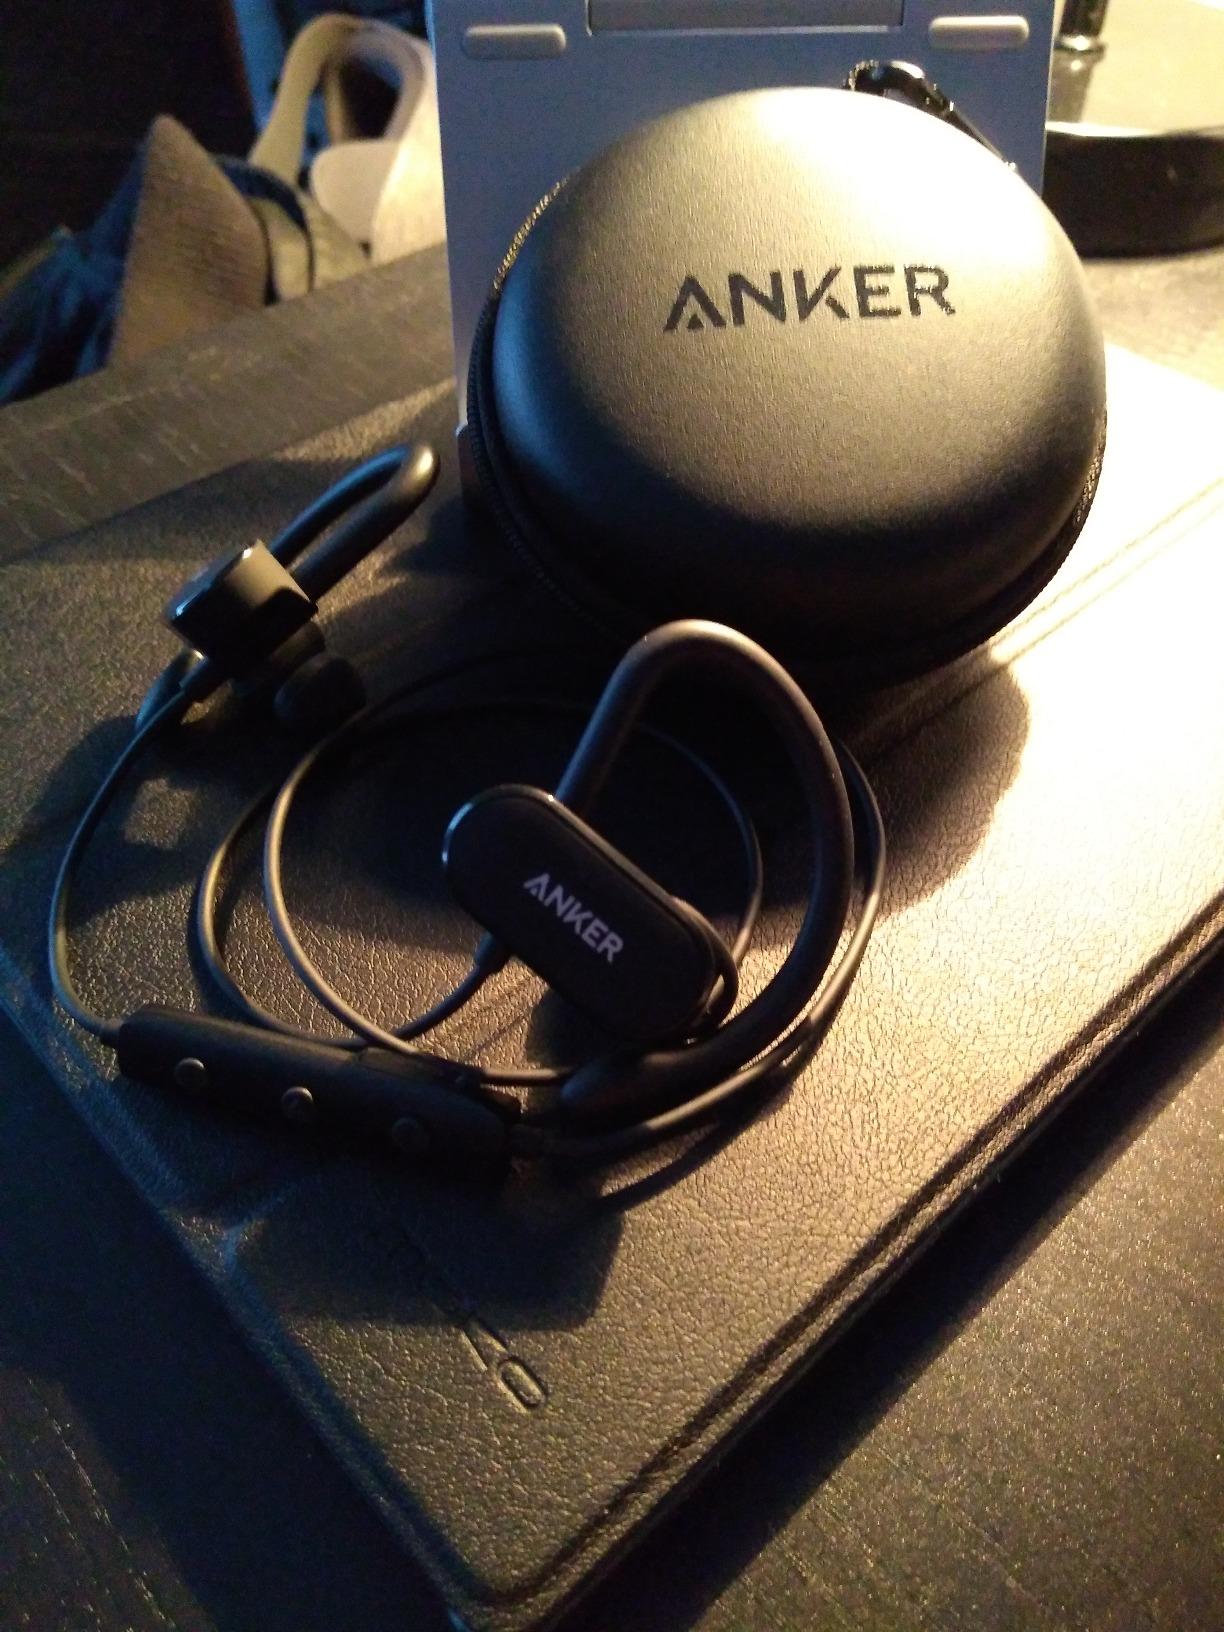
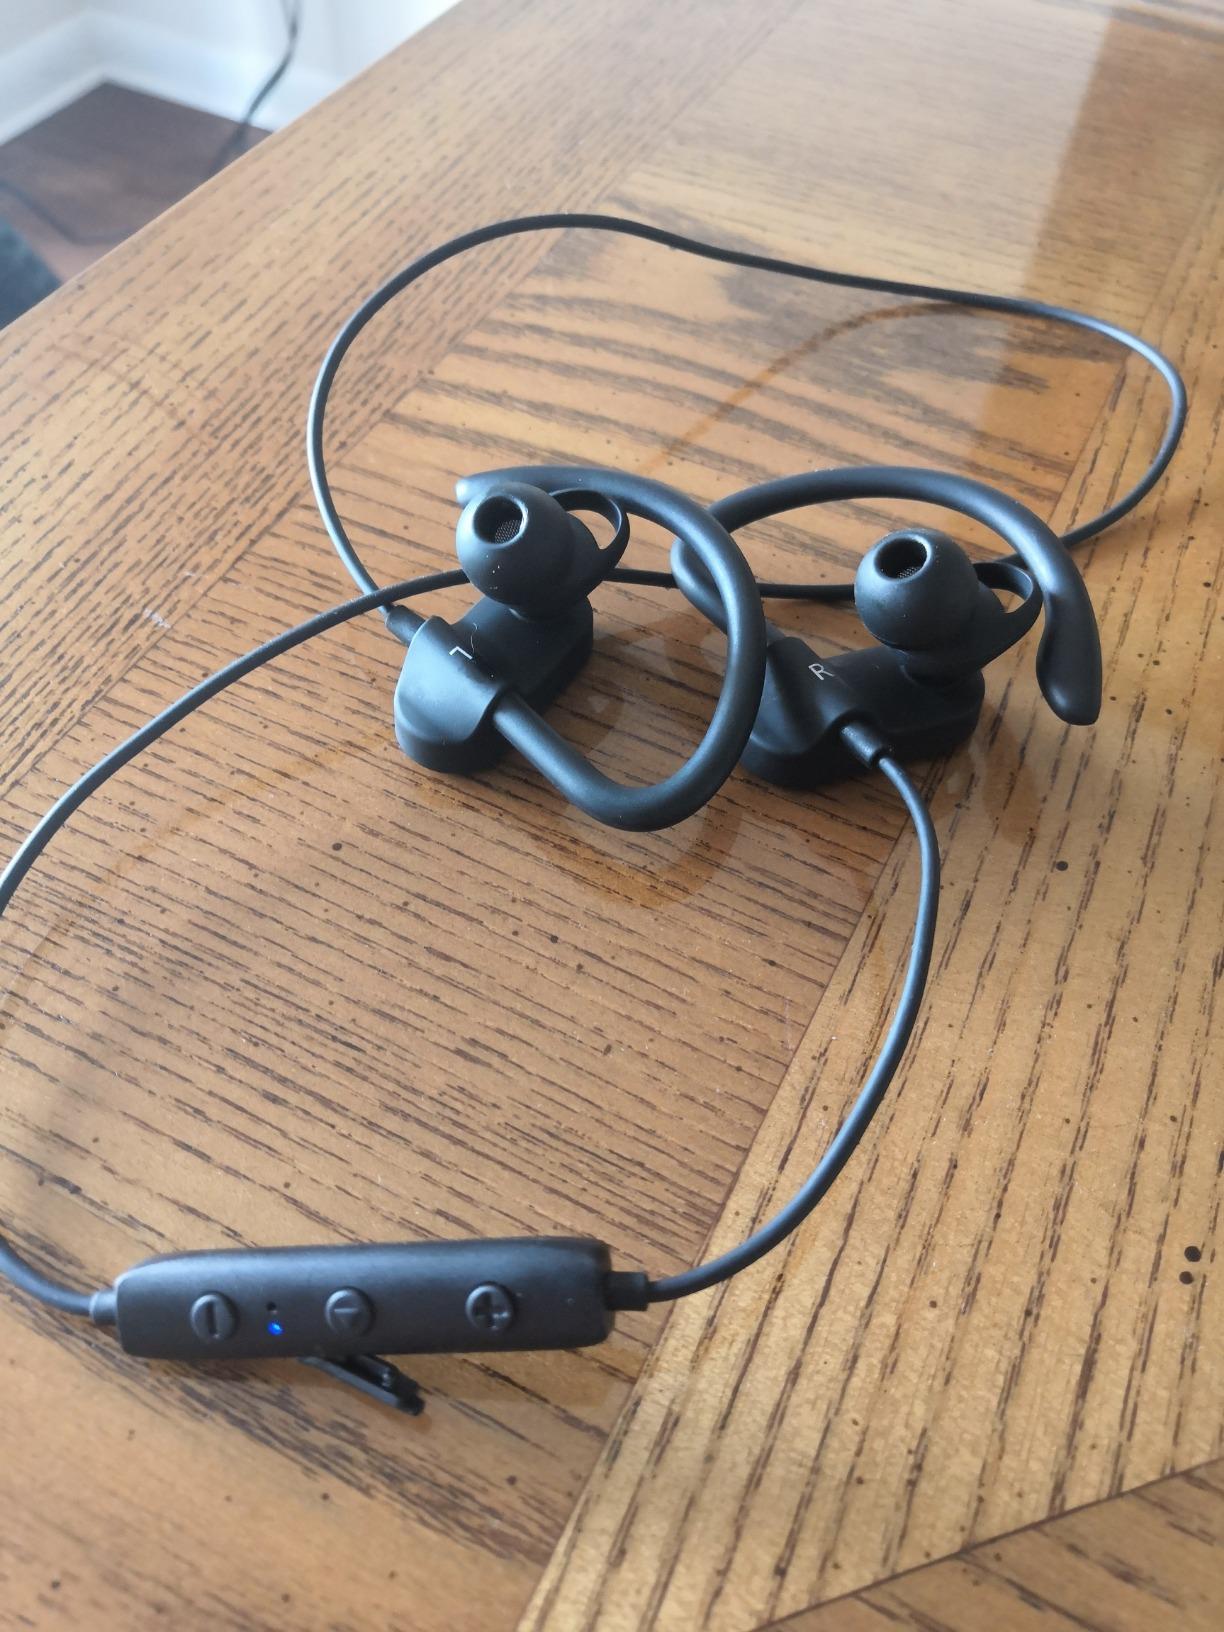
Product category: headphones
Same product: yes